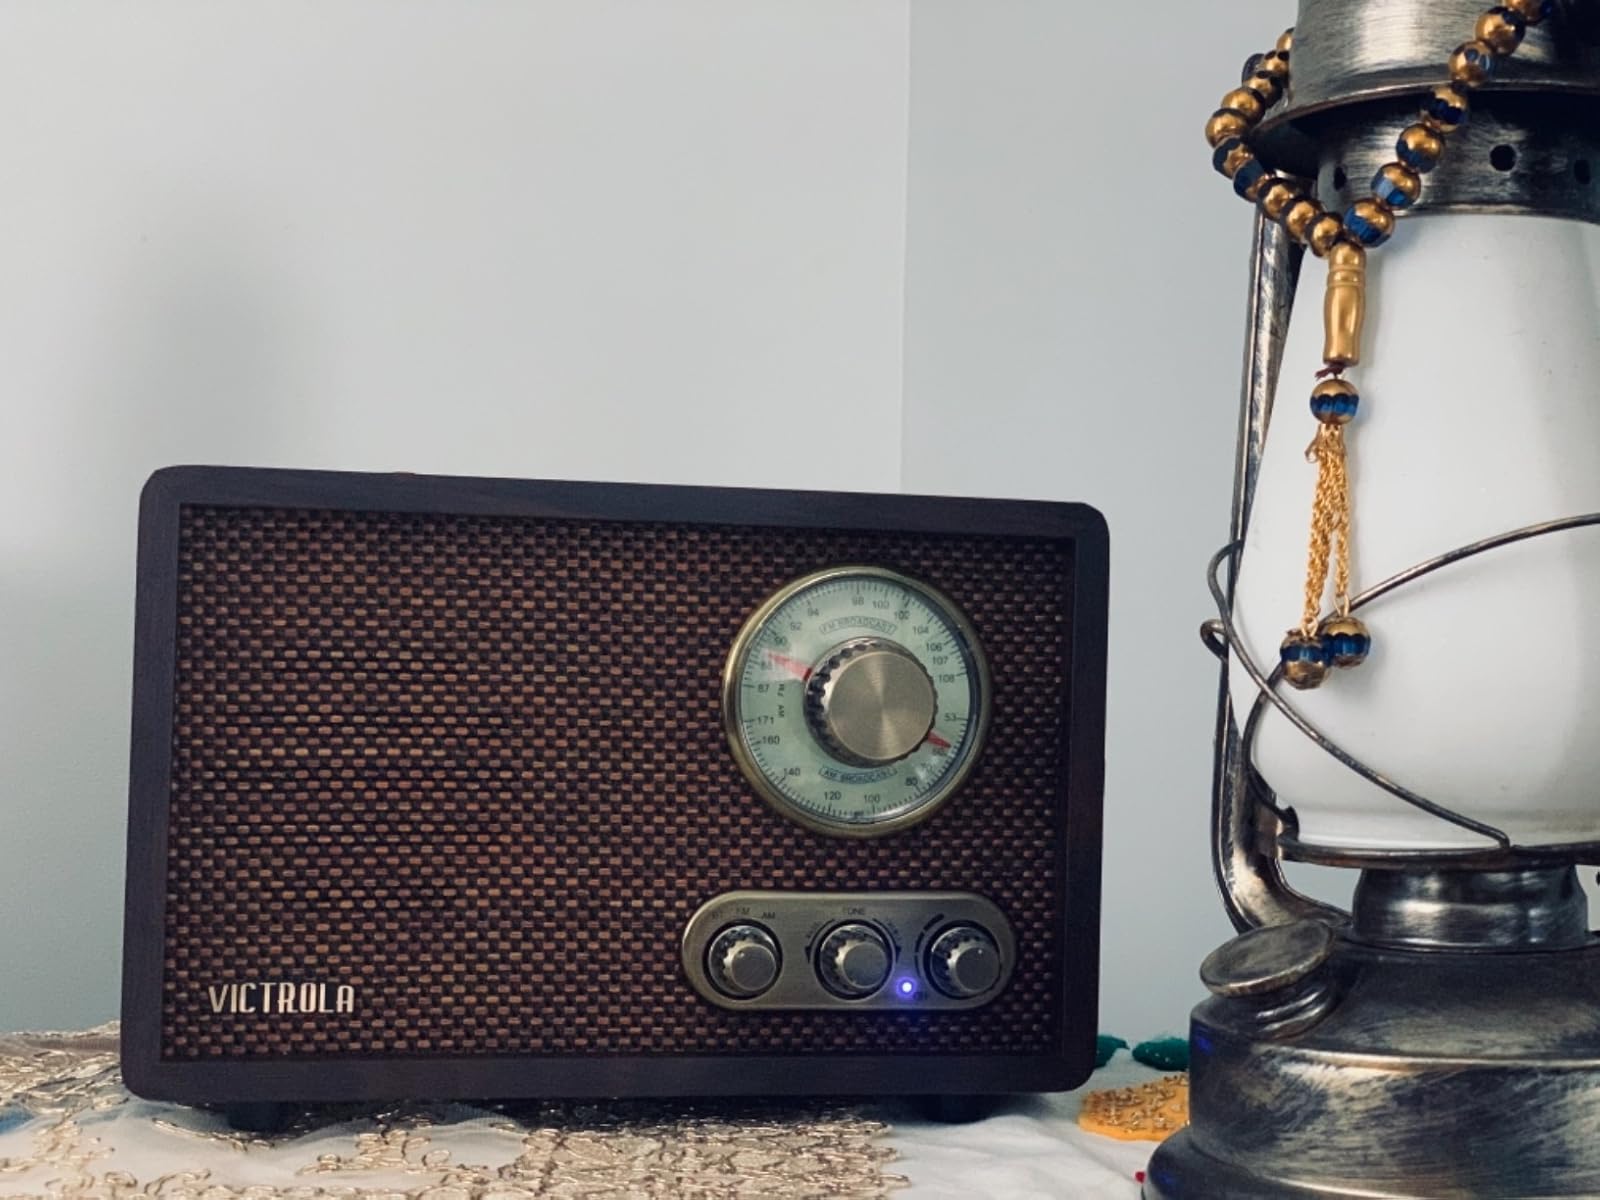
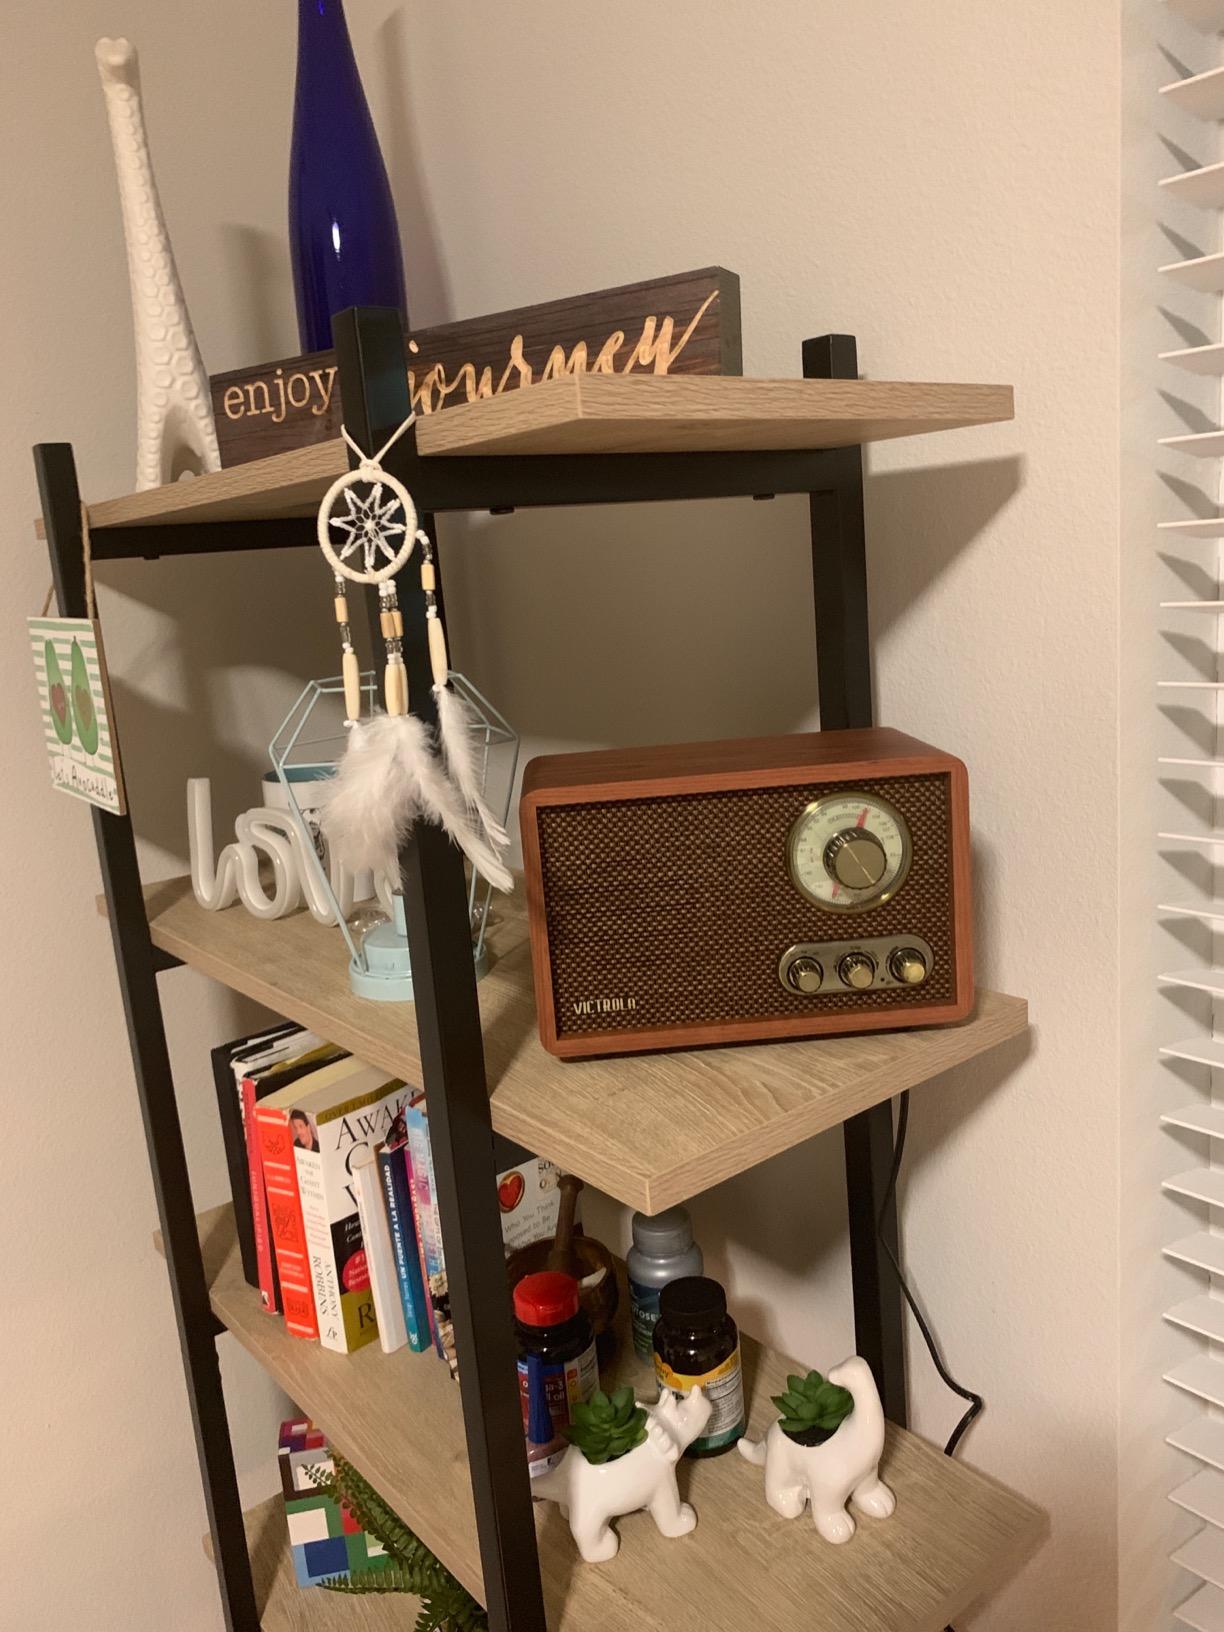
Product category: radio
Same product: no